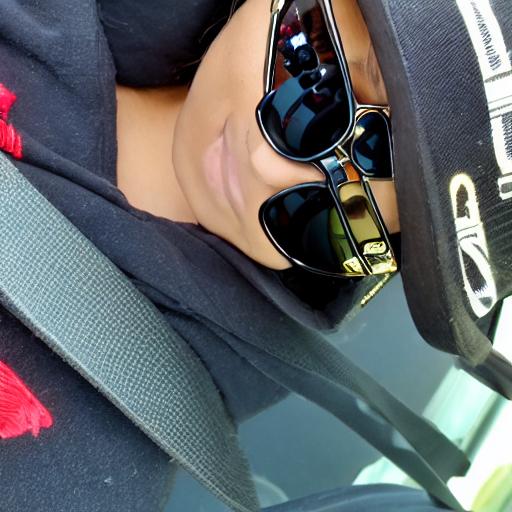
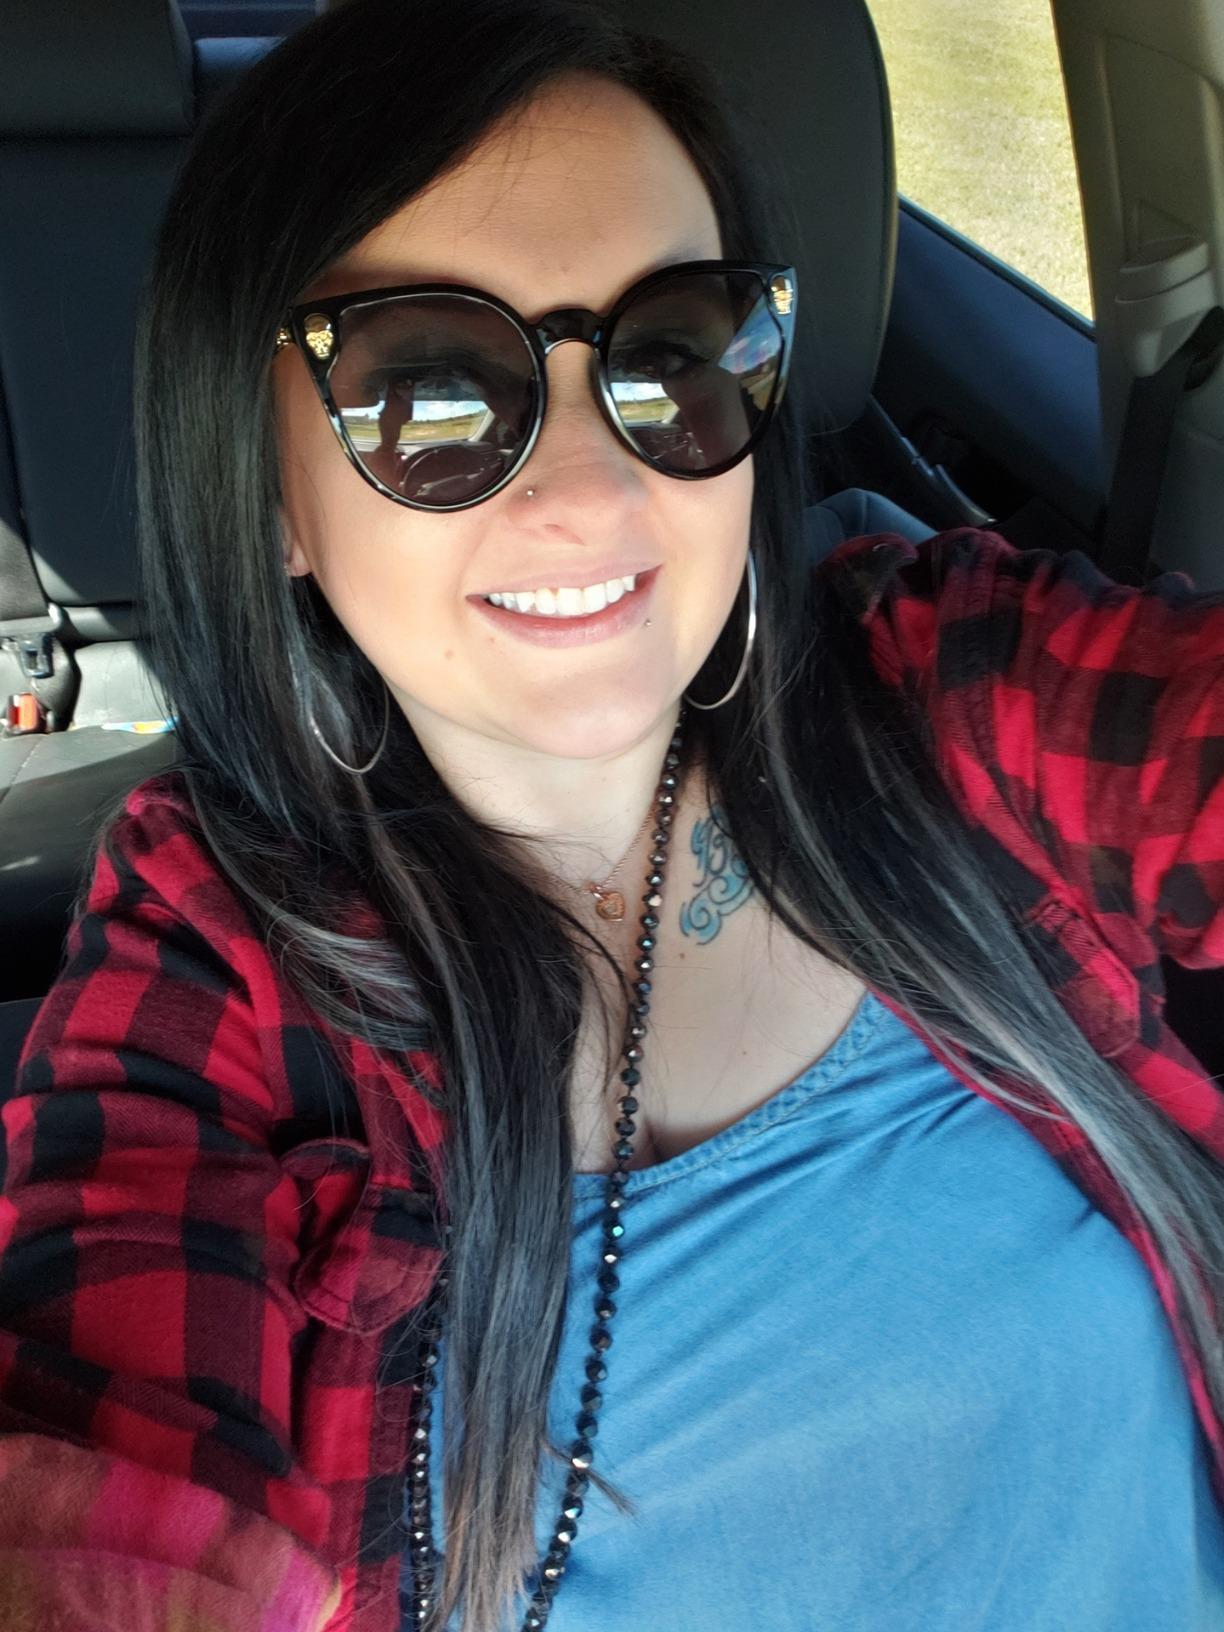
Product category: accessories_sunglasses
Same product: no